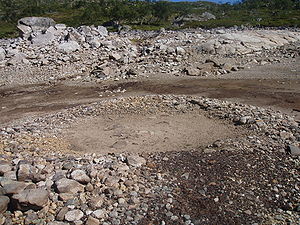
Moss Jernværk / Baggrund og etablering
Sted i Telemark hvor det har foregået jernudvinding